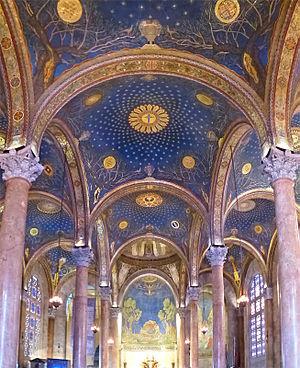
Église de Toutes-les-Nations, Mont des Oliviers, Jérusalem.